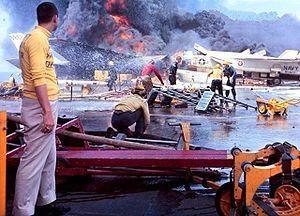
L'United States Navy ou US Navy est la marine de guerre des États-Unis et représente l'une des six composantes des Forces armées des États-Unis.
Créés peu après l'invention de l'aviation militaire pendant la Première Guerre mondiale, les porte-avions ont d'abord été considérés comme des bâtiments auxiliaires et n'ont joué un rôle majeur dans la guerre navale qu'à partir de la Seconde Guerre mondiale. Il a fallu l'attaque de Pearl Harbor de décembre 1941 pour démontrer la supériorité de l'aviation embarquée sur la grosse artillerie des navires de ligne, grâce à sa portée incomparablement plus grande pour une force de frappe équivalente. La bataille de la mer de Corail, en mai 1942, est le premier affrontement uniquement aéronaval de l'histoire, dans lequel les forces navales japonaises et américaines s'affrontèrent par avions interposés sans jamais être à portée de canon. En 1944-45, les plus grands cuirassés japonais jamais construits coulent sous les attaques de l'aviation embarquée américaine.